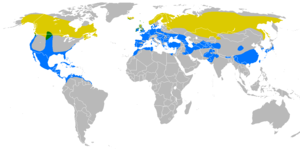
Dværgfalk
gul - yngleområdeblå - vinterkvarter  grøn - hele året    
Dværgfalken er en lille rovfugl, der har en cirkumpolar udbredelse. Den lever mest af spurvefugle, der jages ved lav flugt over jorden. Fuglen træffes i Danmark især forår og efterår som gæst fra Sverige og Norge.